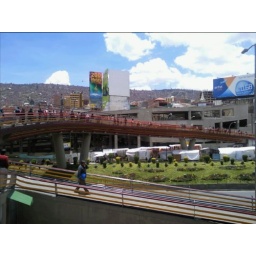
awsome bridge near witches market